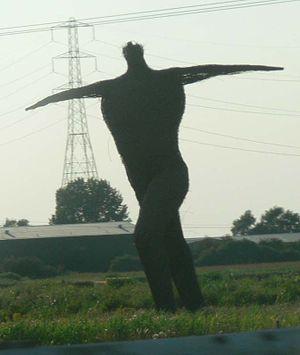
Cet article recense les statues les plus hautes actuellement érigées.